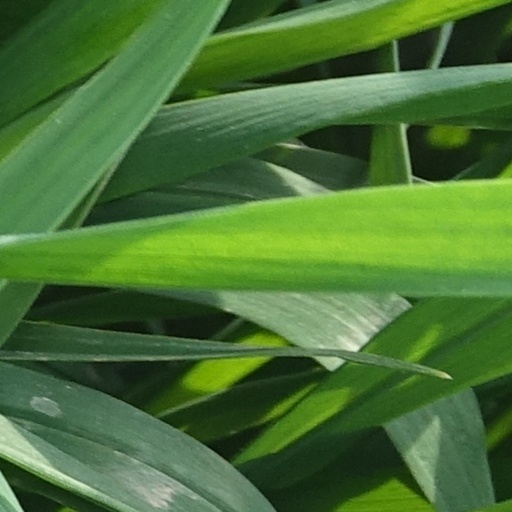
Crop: wheat